Thommankuthu

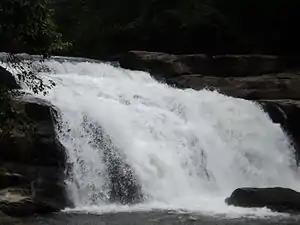
Closer view of Thommankuthu Falls

Thommankuthu is a waterfall located in Thodupuzha Thaluk, Idukki District, Kerala, India. It is one of the major centres of eco-tourism in Kerala. The seven-step waterfall is situated in a forest in the southern part of Western Ghats mountain range. Thommankuthu is a series of 12 falls over a distance of .